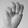
ASL letter: M